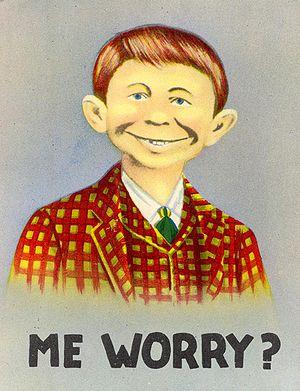
Mad est un magazine satirique américain créé par l'éditeur William Gaines et le rédacteur et auteur Harvey Kurtzman en 1952. Ouvertement destiné aux jeunes lecteurs, le magazine caricature la culture pop américaine et se moque aussi bien des travers politiques modernes que ceux sociaux.